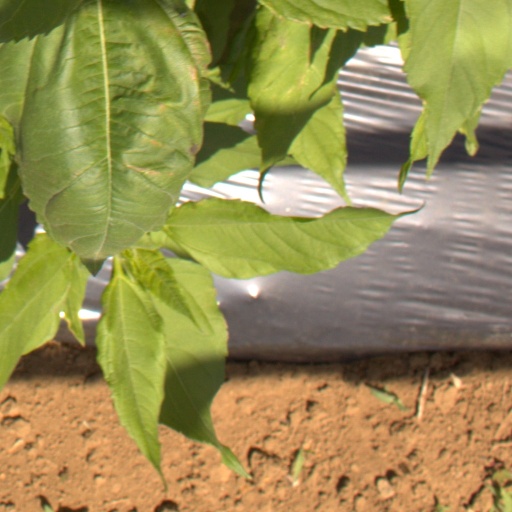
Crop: Jerusalem artichoke